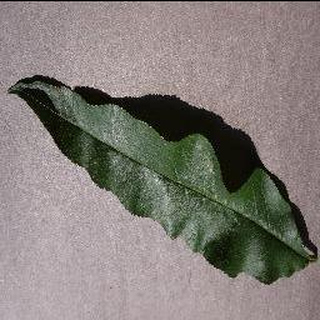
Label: healthy_peach